Female Figure (Giambologna)

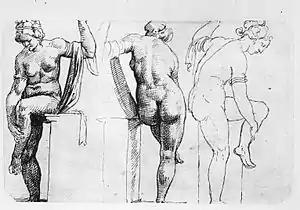
"Bathing Venus", ink on paper drawing, Maarten van Heemskerck

There is a bronze Bathing Venus representing the same model of the marble with differences in posture and details, signed by its caster: "Me fecit Gerhardt Meyer Homiae/ Den 25 November 1597". It was first published in 2002 as a later Swedish aftercast of the Getty-marble. Today it is considered by a number of leading scholars as Giambologna's autograph version of the Getty-marble in pristine condition, possibly made for King Henri IV of France. Charles Avery, already in 1983 when publishing the Getty-marble, observed that the pose of the Bathing Venus "would be easier to render using the tensile structure of metal- i. e. bronze over an iron armature".